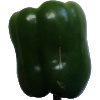
Label: Pepper Green 1